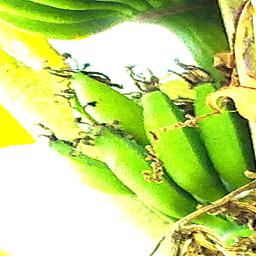
Label: JAHAJI FRUIT